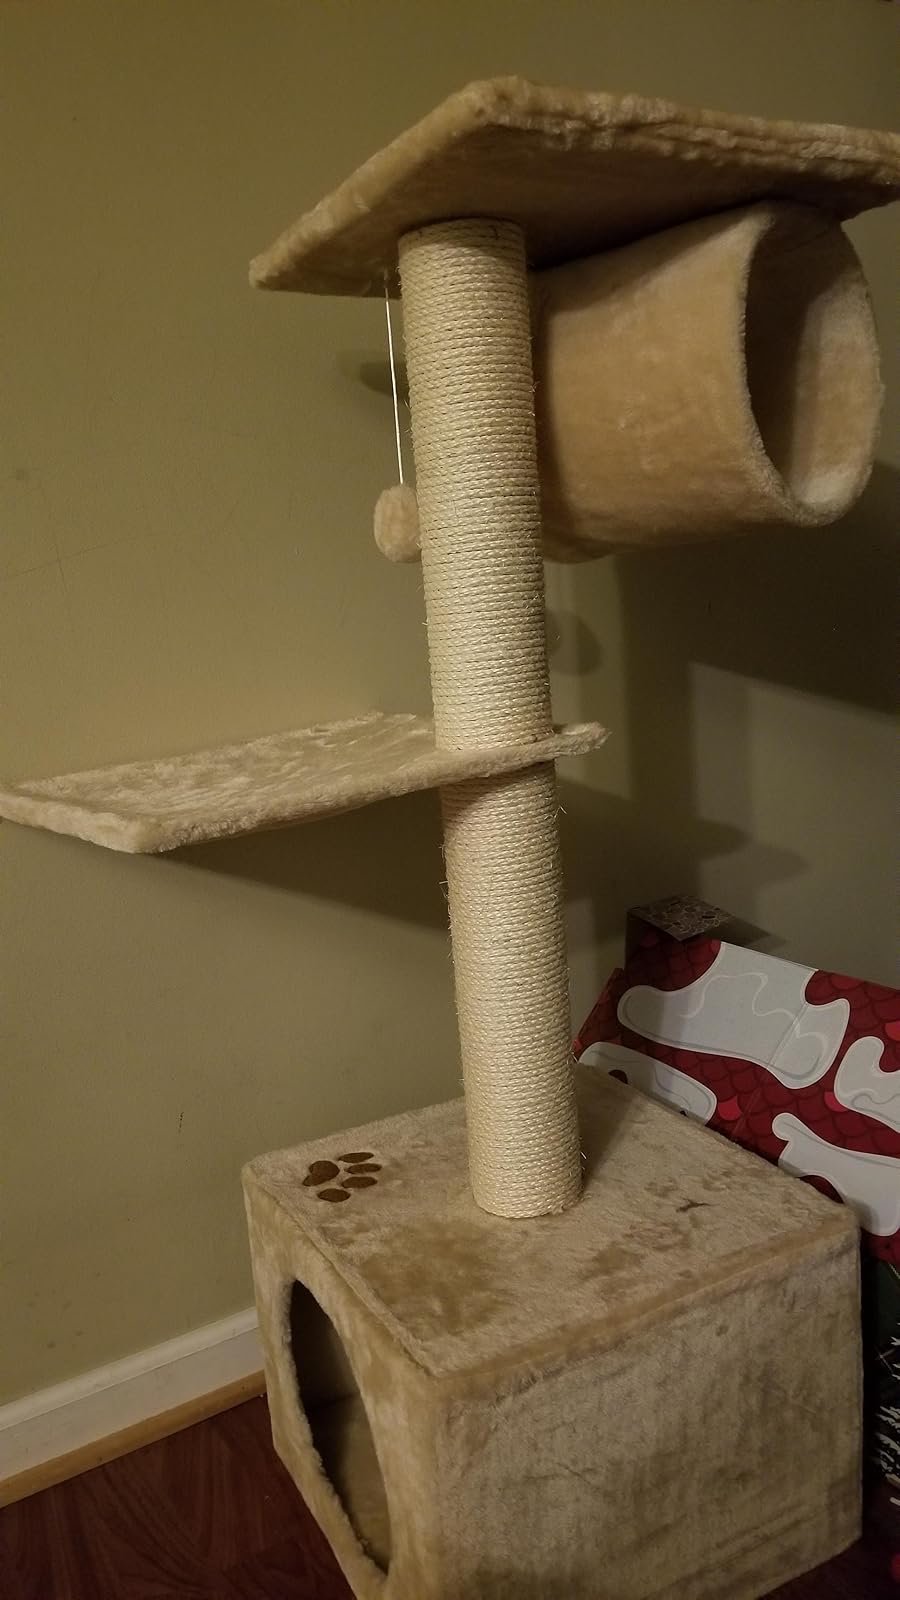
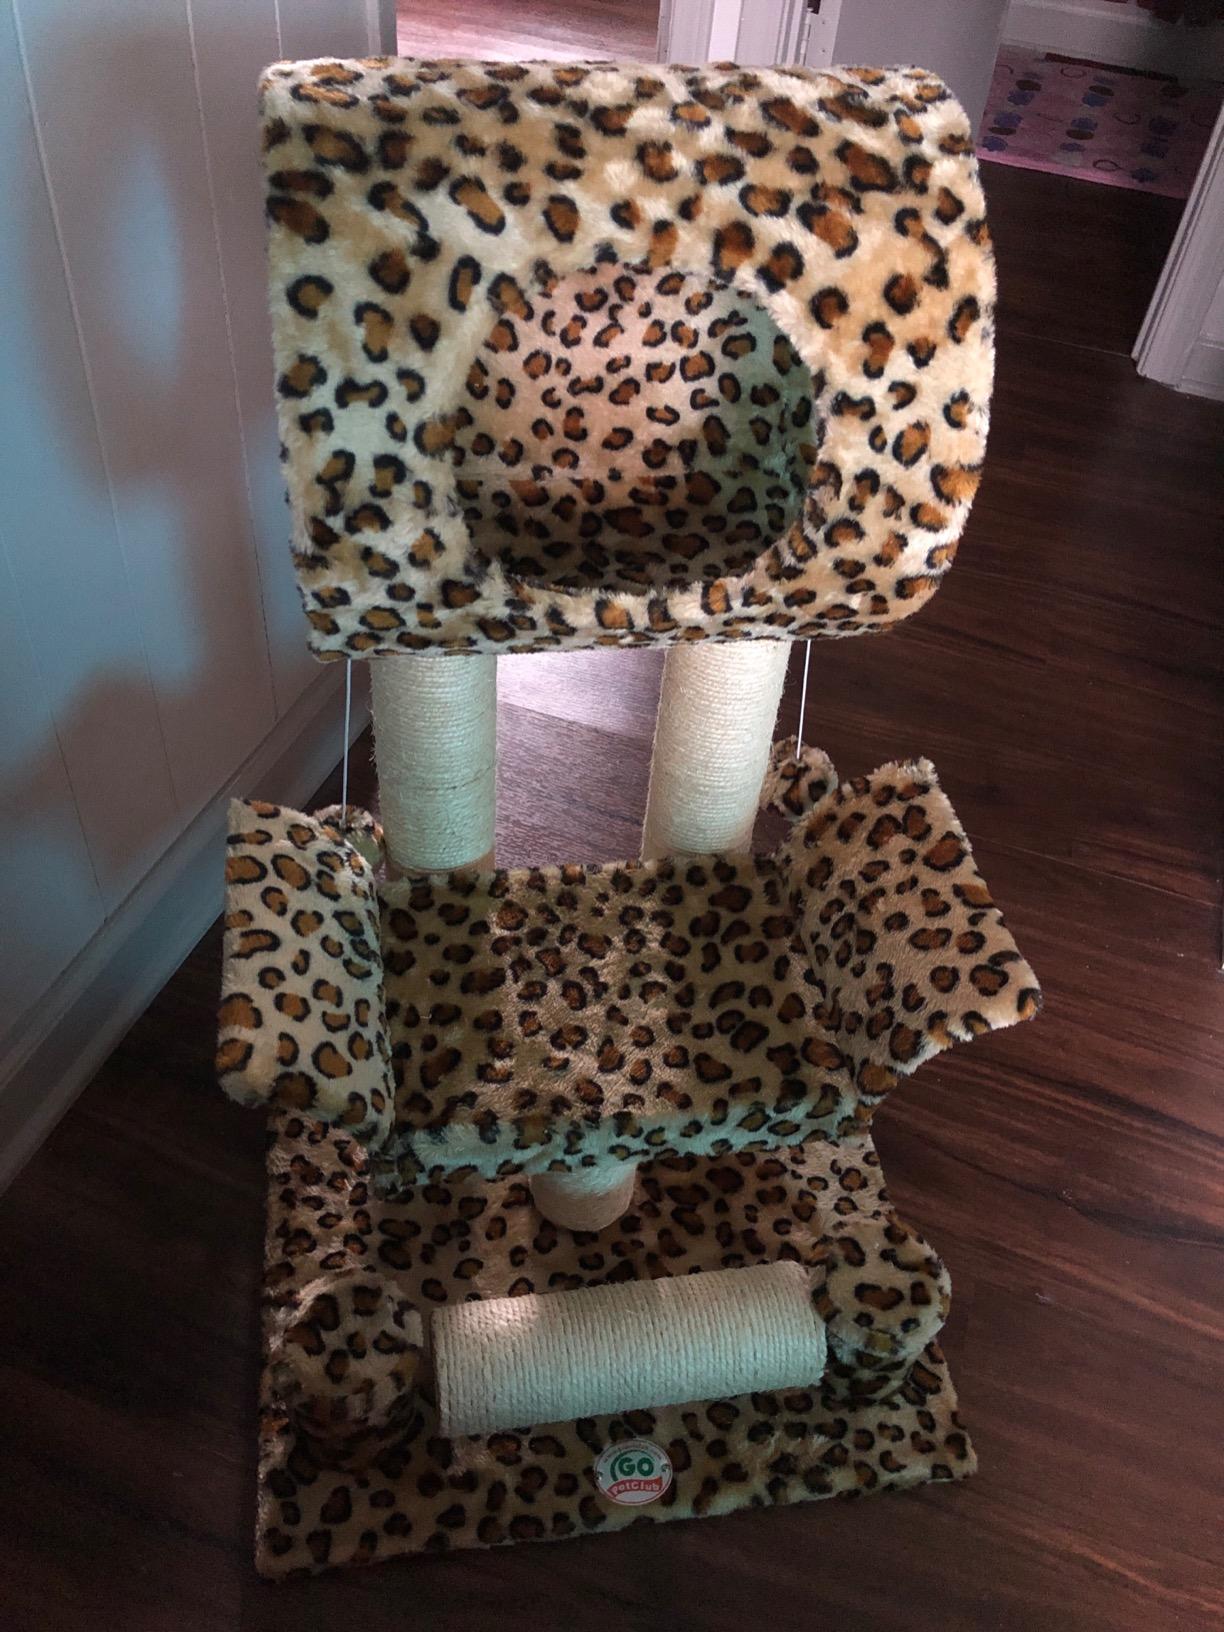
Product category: items_cat tree
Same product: no